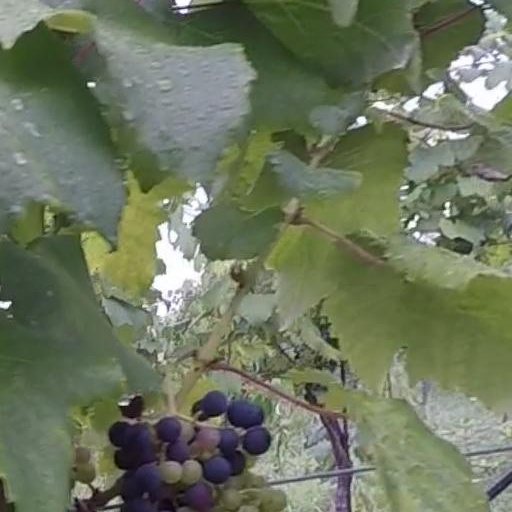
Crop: grape